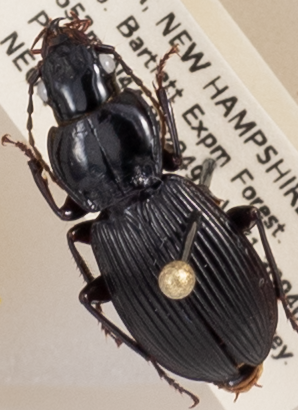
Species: Pterostichus coracinus
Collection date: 2019-07-24
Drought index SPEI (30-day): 0.54
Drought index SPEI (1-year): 1.13
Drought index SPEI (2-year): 0.8